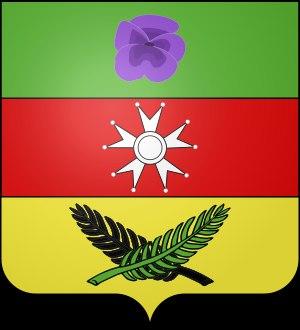
Pierre Crouzet, né le 18 décembre 1753 à Saint-Vaast-lès-Mello, et mort le 1ᵉʳ janvier 1811 à Paris, est un éducateur français.